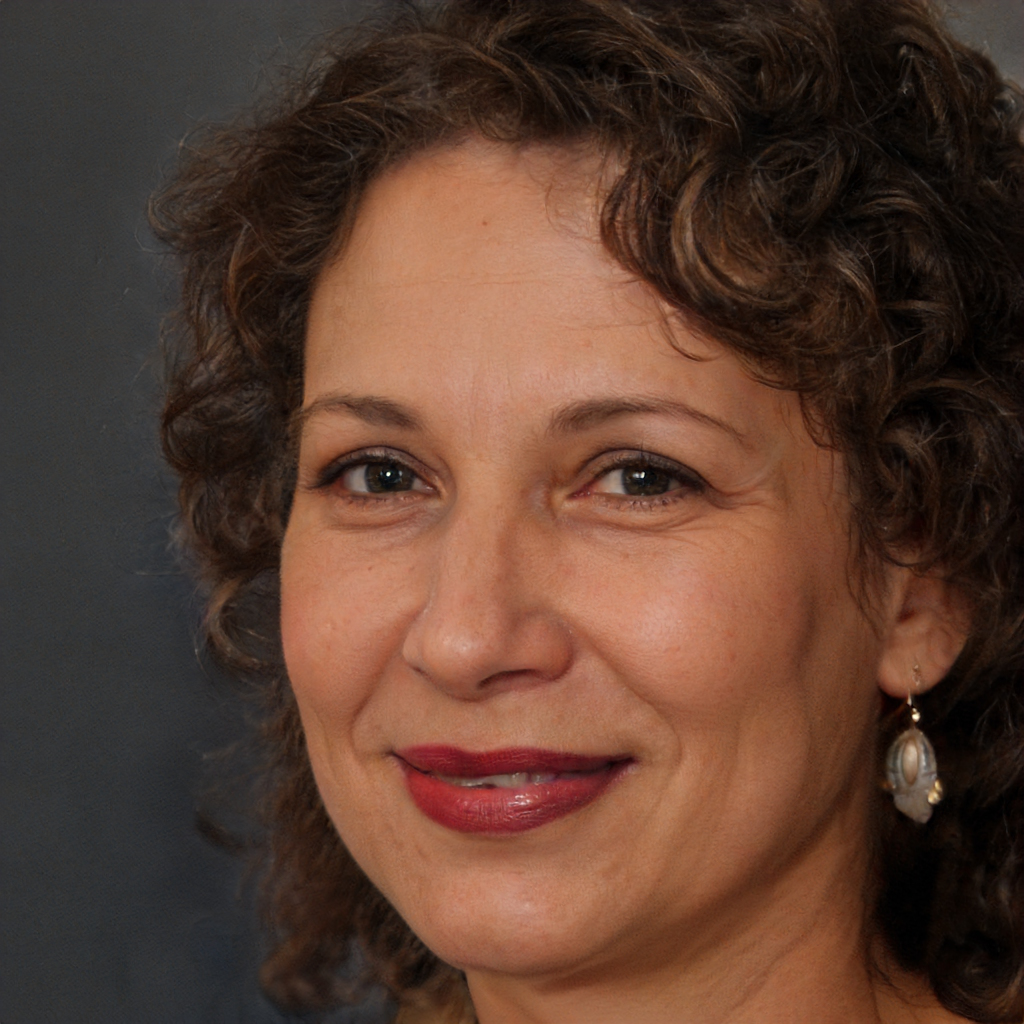
Portrait style: Real Portrait